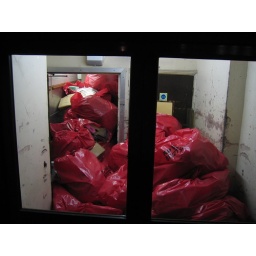
Lots of rubbish bags piling up and blocking the rear entrance of some restaurant or bar in Chinatown